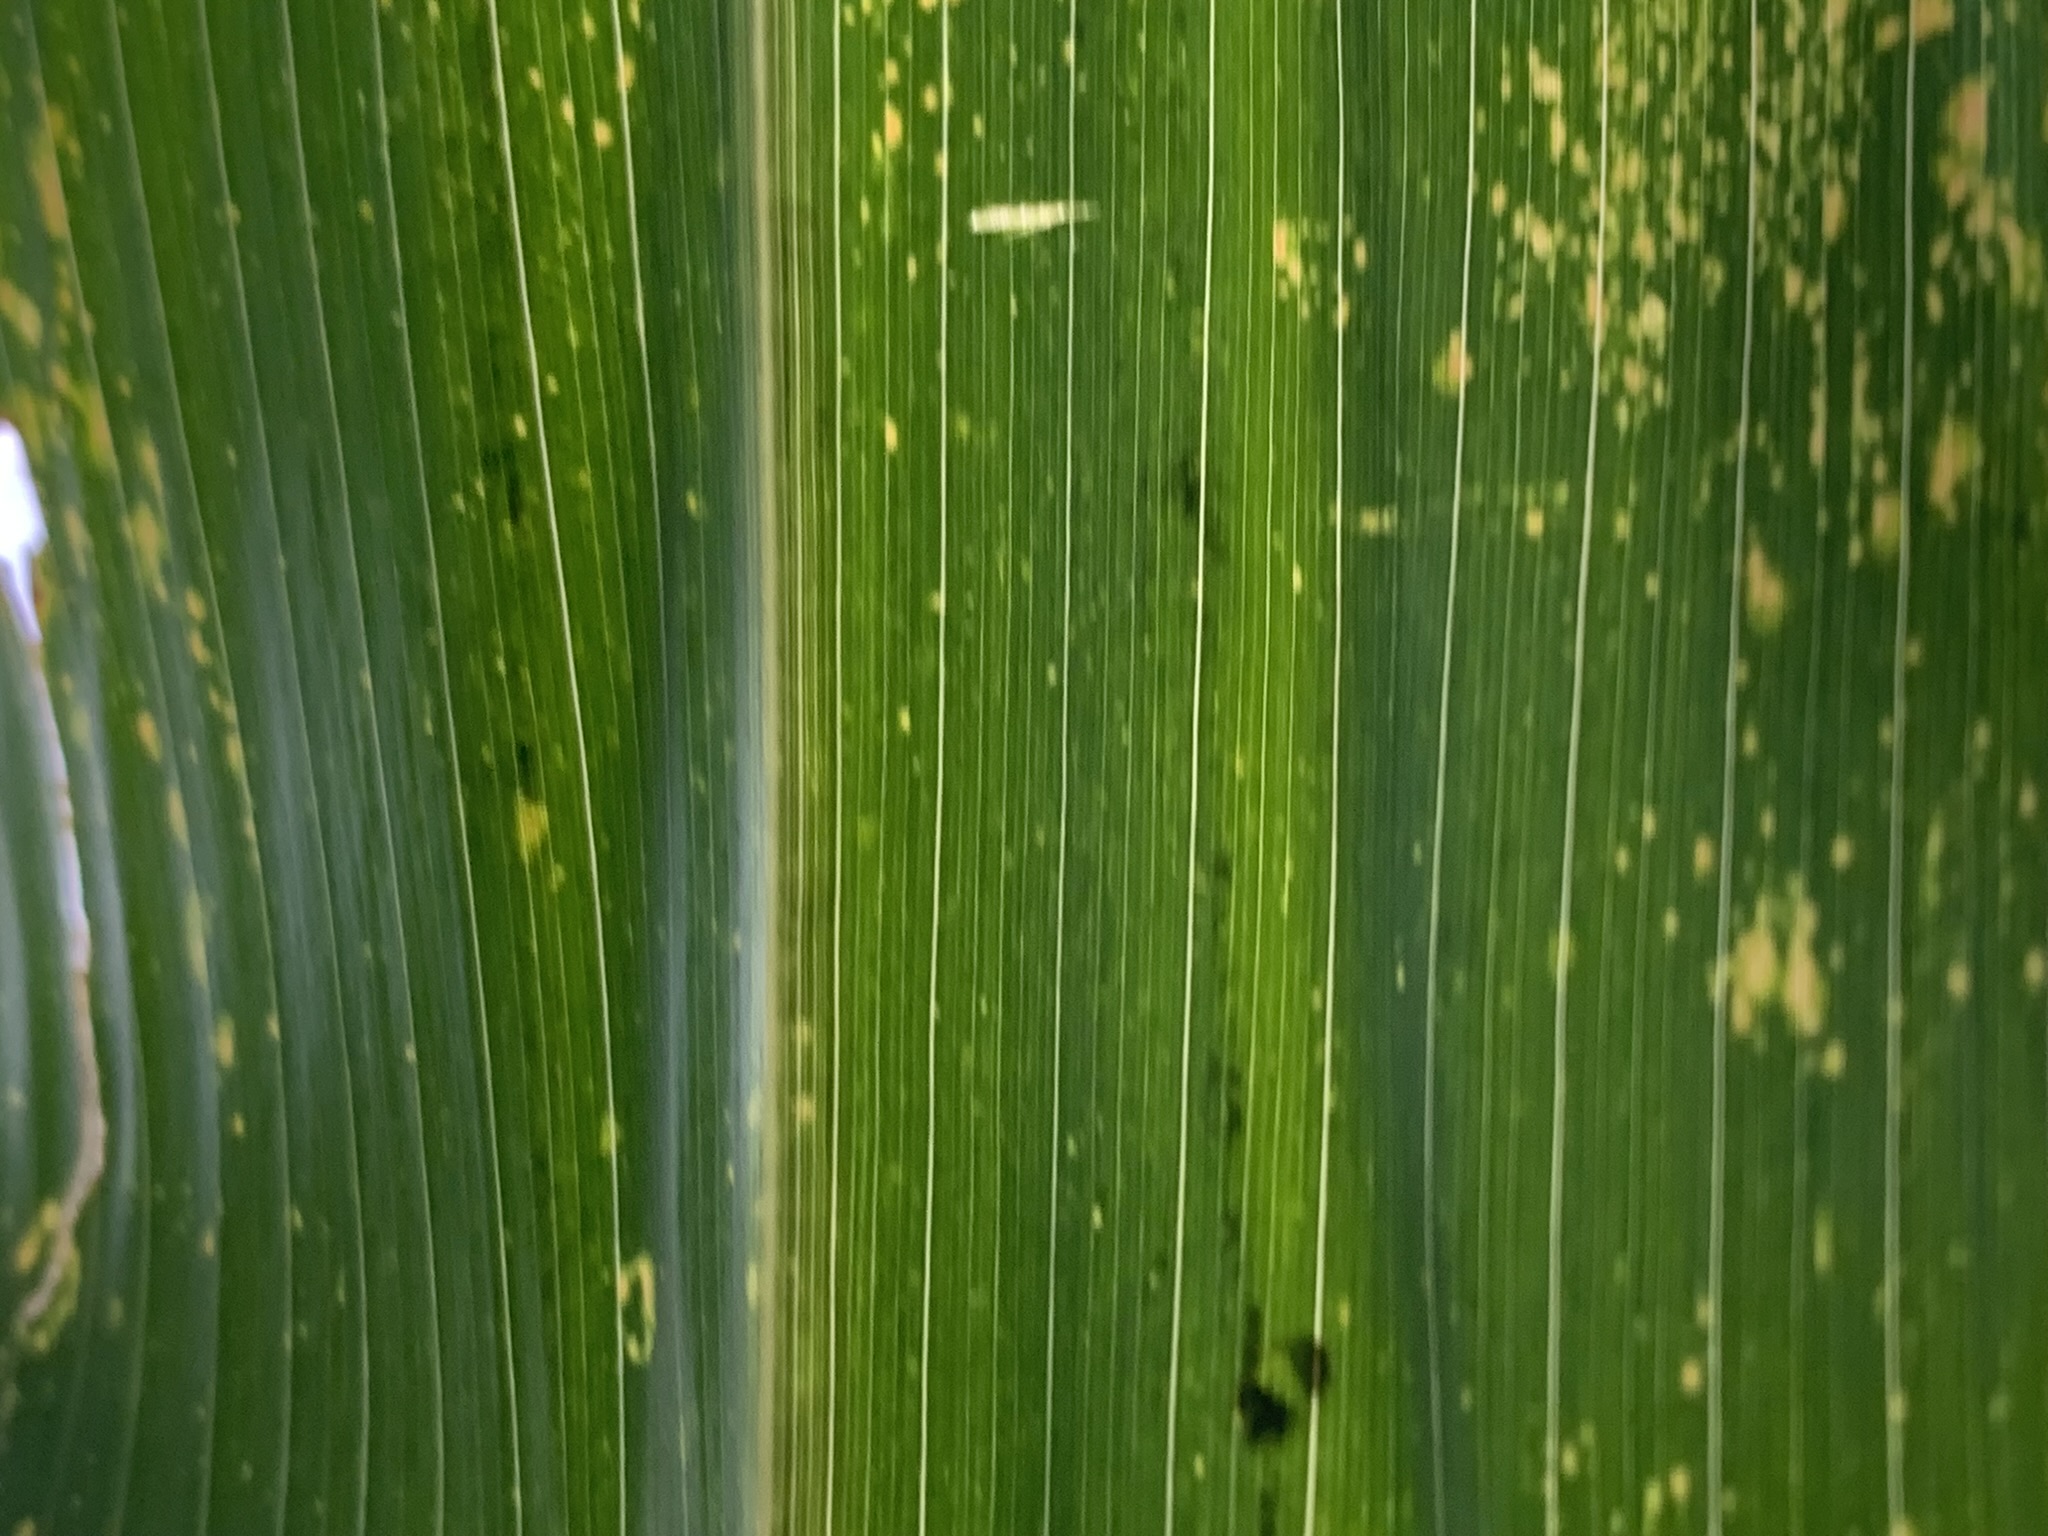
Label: MLN